Howard Kippenberger

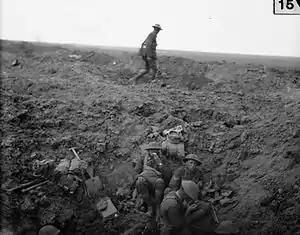
Men of the 2nd Canterbury Battalion, New Zealand Division, rest in a shell hole on the opening day of the Battle of Flers-Courcelette, 15 September 1916

Kippenberger finally arrived on the Western Front in September 1916, as a private in the 1st Battalion, Canterbury Regiment. His arrival at the front coincided with the Somme Offensive. He took part in the Battle of Flers-Courcelette which began on 15 September and remained in the front lines for over three weeks before the regiment was withdrawn. His unit suffered heavy casualties during this time; Kippenberger was one of just five soldiers left in his platoon after the battle ended.